Dactylogyrus

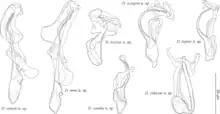
The variety of male copulatory organs in species of "Dactylogyrus"

Other characteristics of "Dactylogyrus" species include the appearance of four eye-spots, 14 marginal hooks (7 pairs), one to two connective bars and two needle-like structures and spindle-shaped dactylogyrid-type seminal vesicles. "Dactylogyrus" has an adult structure that is up to 2 mm in length.